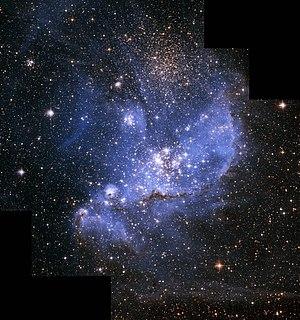
Nébuleuse NGC 346 dans le petit nuage de Magellan"
NGC 346 est un amas ouvert associé à une nébuleuse en émission dans le Petit Nuage de Magellan situé dans la constellation du Toucan. C'est la plus vaste nébuleuse en émission du PNM.